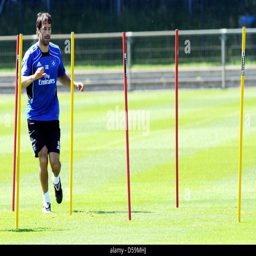
football player as the club starts its training